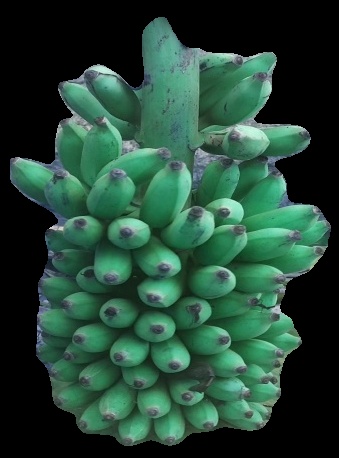
Variety: elakki-bale
Grade: grade2